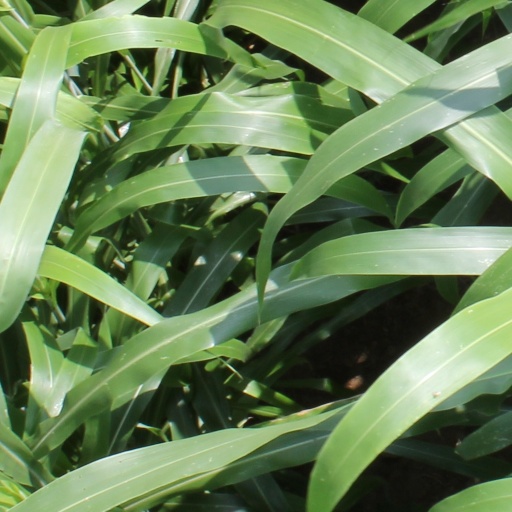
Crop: sorghum